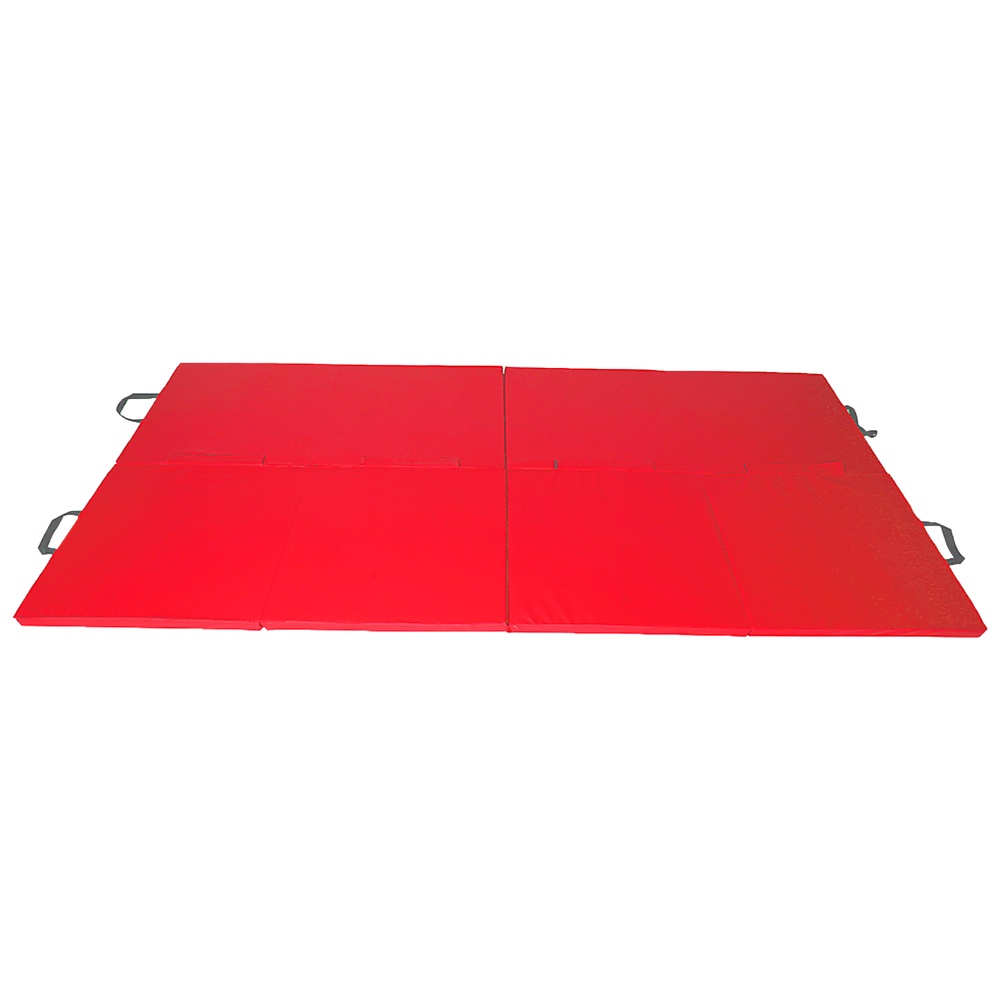
Gymnastics Martial Arts Karate Gym Mat Yoga Westling
Anyone involved in high-impact exercise and competition activities, look no further. We've got just what you need with the Gymnastics and Martial Arts Folding Mat. This mat - alone or in combination with identical mats - is terrific for activities ranging from MMA and martial arts to kids activities to gymnastics and wrestling. The mat provides a cushion which will absorb energy to reduce or prevent injury, muscle aches, and joint fatigue. It's got the ideal combination of a soft cushion and a firm surface for a good grip while stepping or pivoting. The Folding Mat is made from a durable, fire-retardant and tear-resistant vinyl that's easy to clean and care for. It comes in eight folding sections for storage and transport convenience as well as easy insertion and removal. The dimensions of the Folding Mat are 240 x 122 x 4 cm (unfolded) and 60 x 32 x 60 cm when folded. Whether it's one or several, purchase the Gymnastics and Martial Arts Folding Mat today. Buy more and save more! Features of the Gymnastics and Martial Arts Folding Mat - Red: Foldable mat for high-impact exercise and competition activities Soft cushion and firm surface to reduce and prevent joint fatigue and injuries Also great for daycares and schools Folds for easy storage and transport Unfolded dimensions: 240 x 122 x 4 cm Folded dimensions: 60 x 32 x 60 cm Mat cover is vinyl for durability Colour: Red Attributes: Colour: Red Note: COM (change of mind) Return Policy: The product must be unopened and in brand new condition, with the return to be organised by the customer. Once received and verified to be in the condition specified, refund is only of the item value minus 15% restocking fee (not including initial shipping). An additional return charge, which is same cost as that of initial shipping, will be deducted from the refund on returns due to delivery failure caused by customer error. For the health and safety of our staff and other customers, we are unable to accept returns of personal use items.
Brand: Randy & Travis Machinery
Category: Sporting Goods > Athletics > Boxing & Martial Arts > Boxing & Martial Arts Training Equipment